Symbiote (comics)

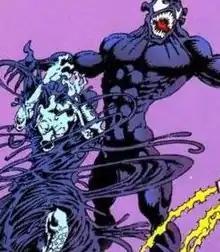
The symbiote bonding with a host, which it needs to survive

The symbiotes are an alien species of inorganic, amorphous and multicellular symbiotic parasites formed from Knull's "Living Abyss". They record the genetic material of each of their hosts in a genetic codex. They also empower a host's natural abilities to the point that they far exceed that of normal members of the host's species. These abilities include the following: